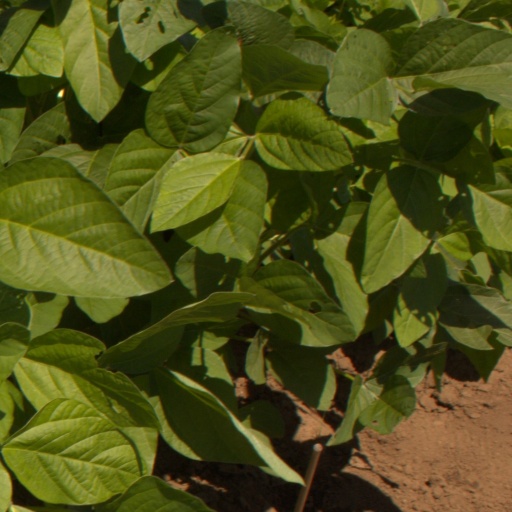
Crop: soybean